Waverly Public Library

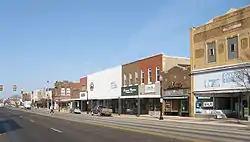
Waverly, Iowa, is home to the Waverly Public Library. Waverly has a population of approximately 12,000 people.

In 1857, two years before Waverly was incorporated, a committee was organized for the purpose of collecting books for the public's general use. Ten years later the First Baptist Church housed the collection in their new building. The Waverly Public Free Library was created in 1868, following a lecture series which raised more than $300. This lecture series included programs featuring Clara Barton, Frederick Douglass, John Heyl Vincent, and Paul Du Chaillu. The money raised was placed in a fund for developing an actual library building. The books were next stored in the Waverly Opera House, and then moved to rooms over Broadie's Drug Store in 1901.